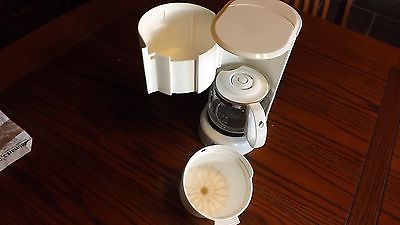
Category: coffee maker